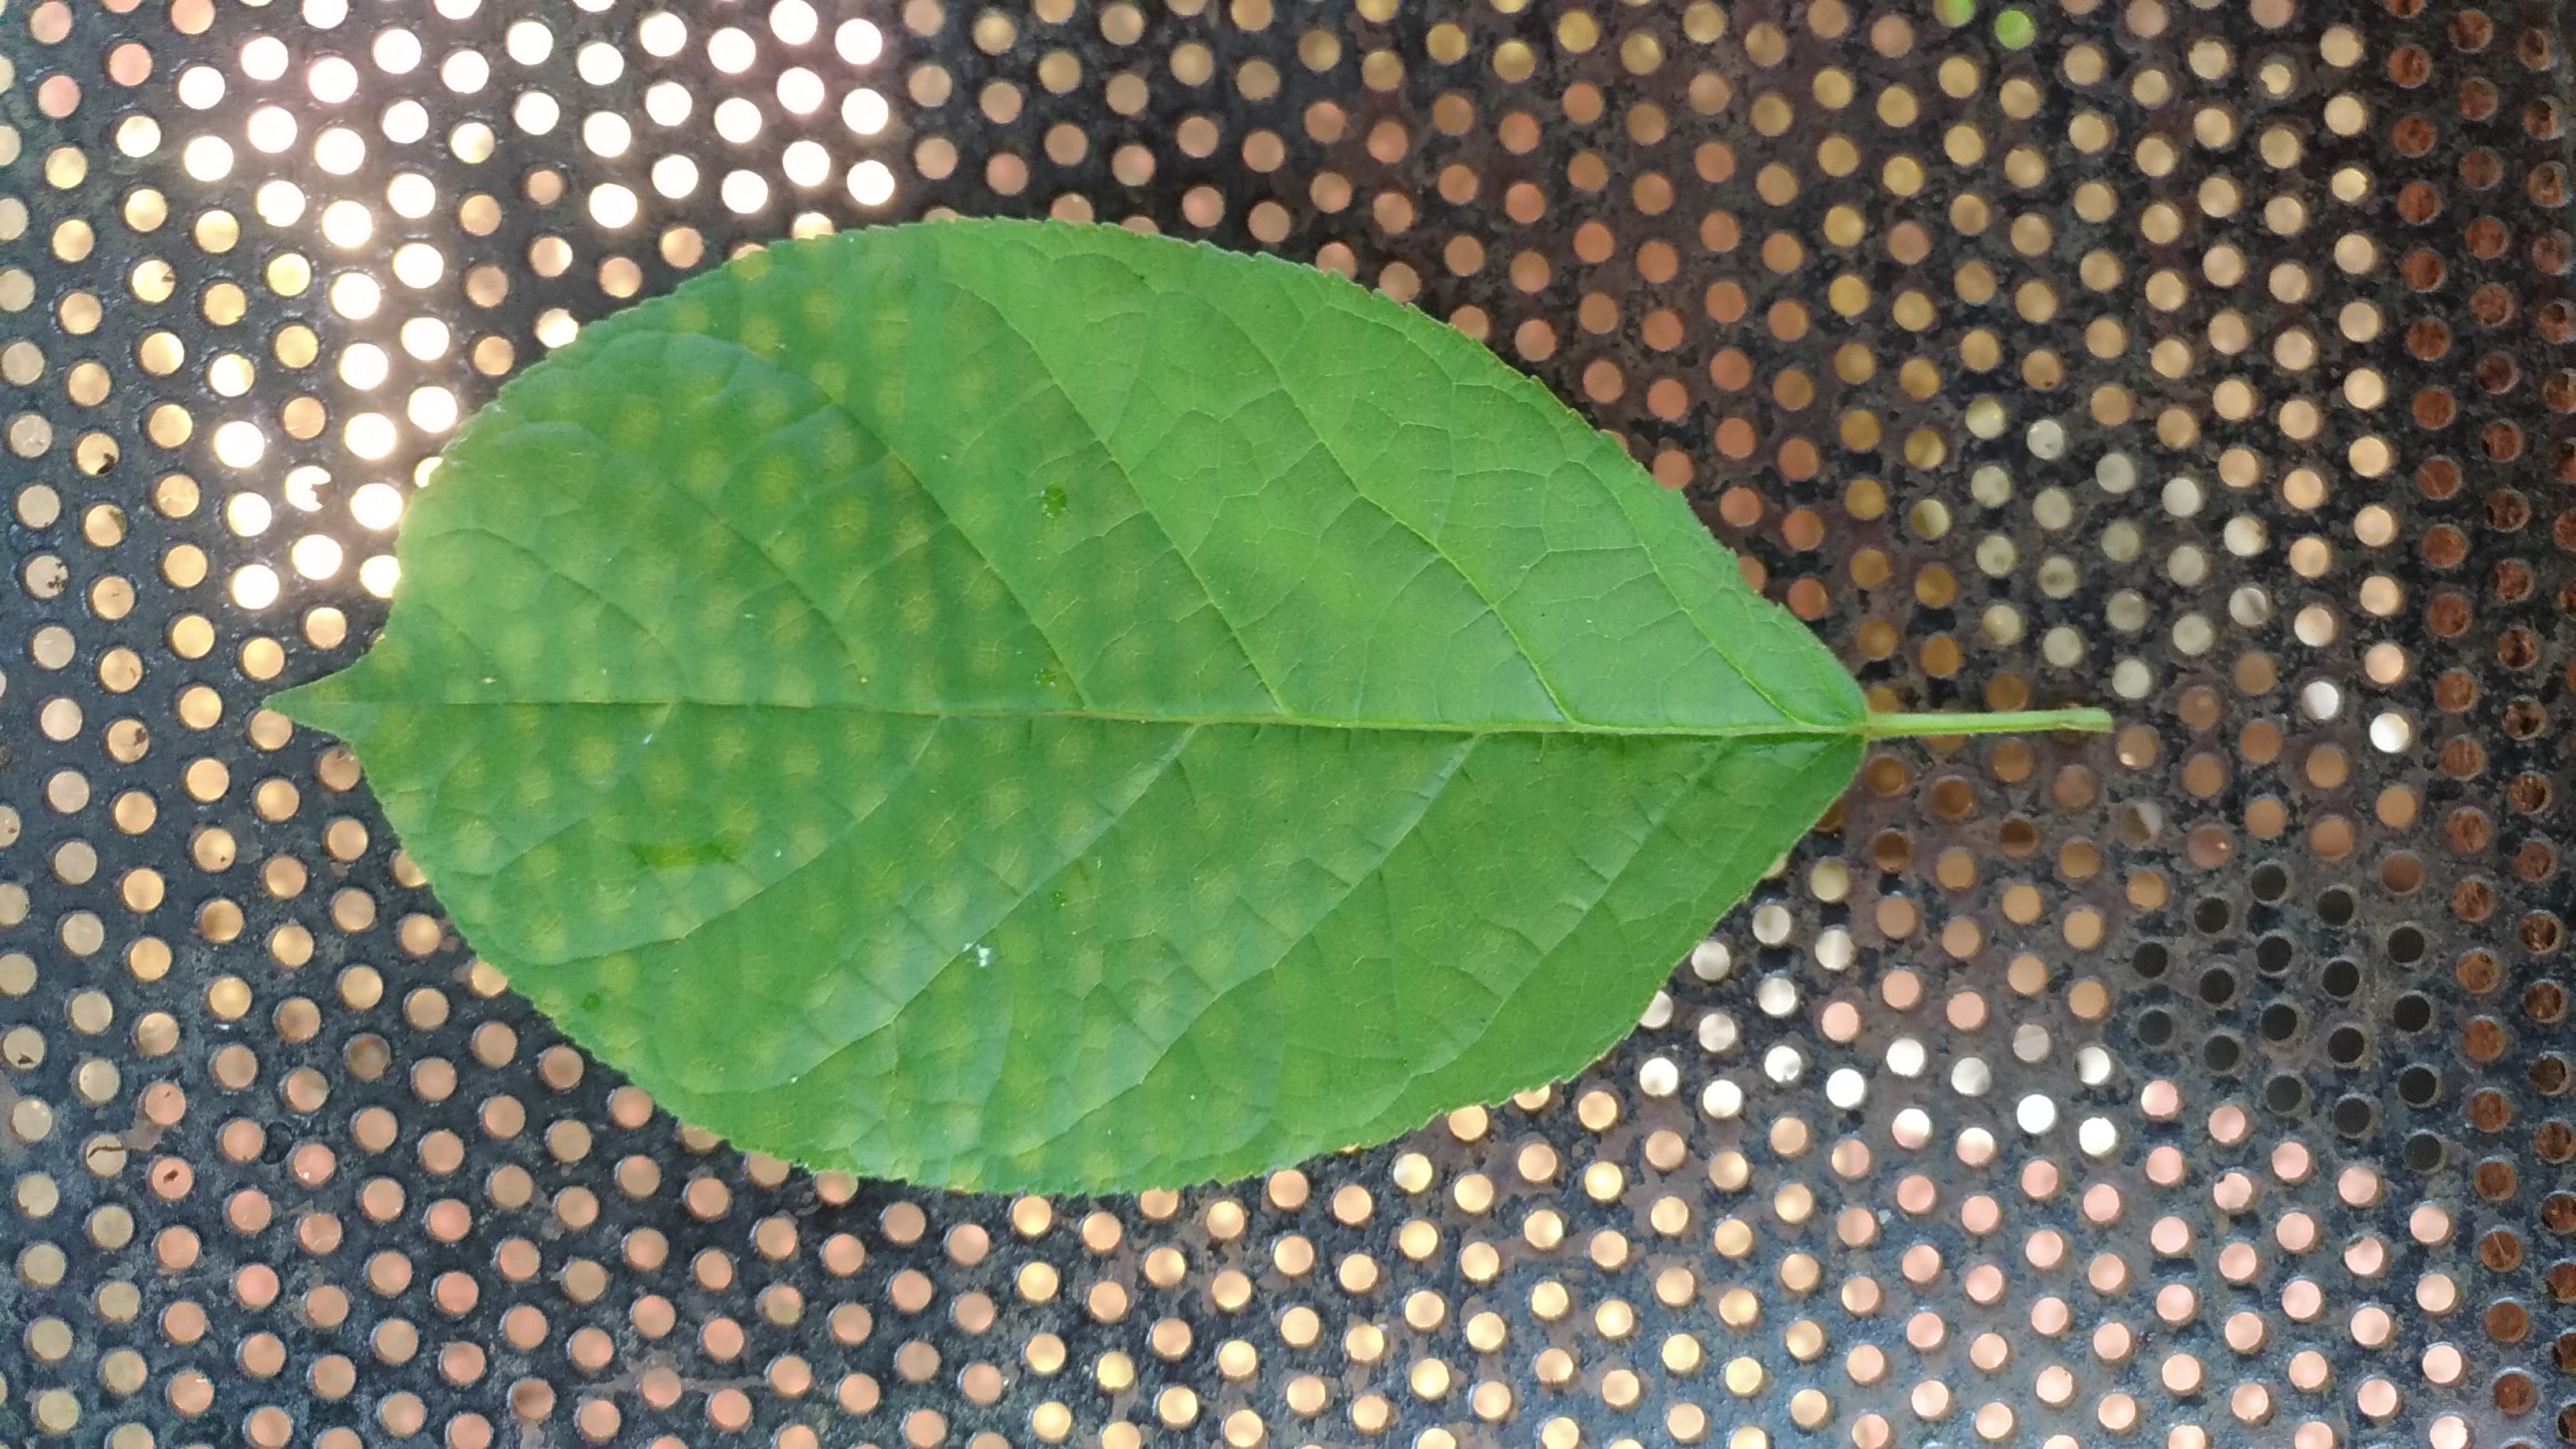
Plant: Padri